Grotta Gigante horizontal pendulums

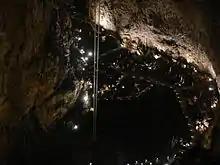
View of the caves showing the two pendulums

The Grotta Gigante horizontal pendulums are a pair of tiltmeters used for monitoring Earth movements, mounted in the Grotta Gigante in Italy. The horizontal pendulums, installed by the geodesist Antonio Marussi in 1959, are sensitive to deviations of the vertical, to rotations and shearing of the cave.